Fauna of Scotland

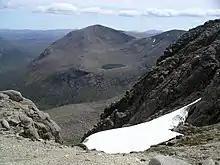
The High Cairngorms – Cairn Toul and Sgor an Lochain Uaine from Braeriach

Further action on a much wider scale may be required. According to a recent report "Scotland's marine life could be almost wiped out within 50 years unless tough action is taken to manage the way humans use the seas". Fears were expressed by a consortium of environmental organisations that commercial fish stocks, including Atlantic cod are suffering from over-fishing, that fish farming, especially for salmon is damaging the aquatic environment, a reduction in coastal marsh habitats is affecting marine bird life, litter in densely populated estuaries such as the Firth of Clyde is affecting all forms of marine life and that the growth in off-shore tourism was deleterious to populations of, for example, basking shark. A call was made for a 'Scottish Marine Bill' to co-ordinate and manage human activity at sea and to provide more protected areas such as marine national parks. The Marine (Scotland) Act 2010 was subsequently passed by the Scottish Parliament.